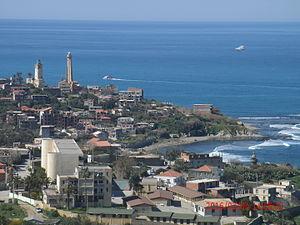
Phares de Cap Bengut à Dellys. Situation.
Le phare de Cap Bengut est un phare d'atterrissage qui signale aux marins l'entrée ouest du golfe de Dellys et la proximité de son port.